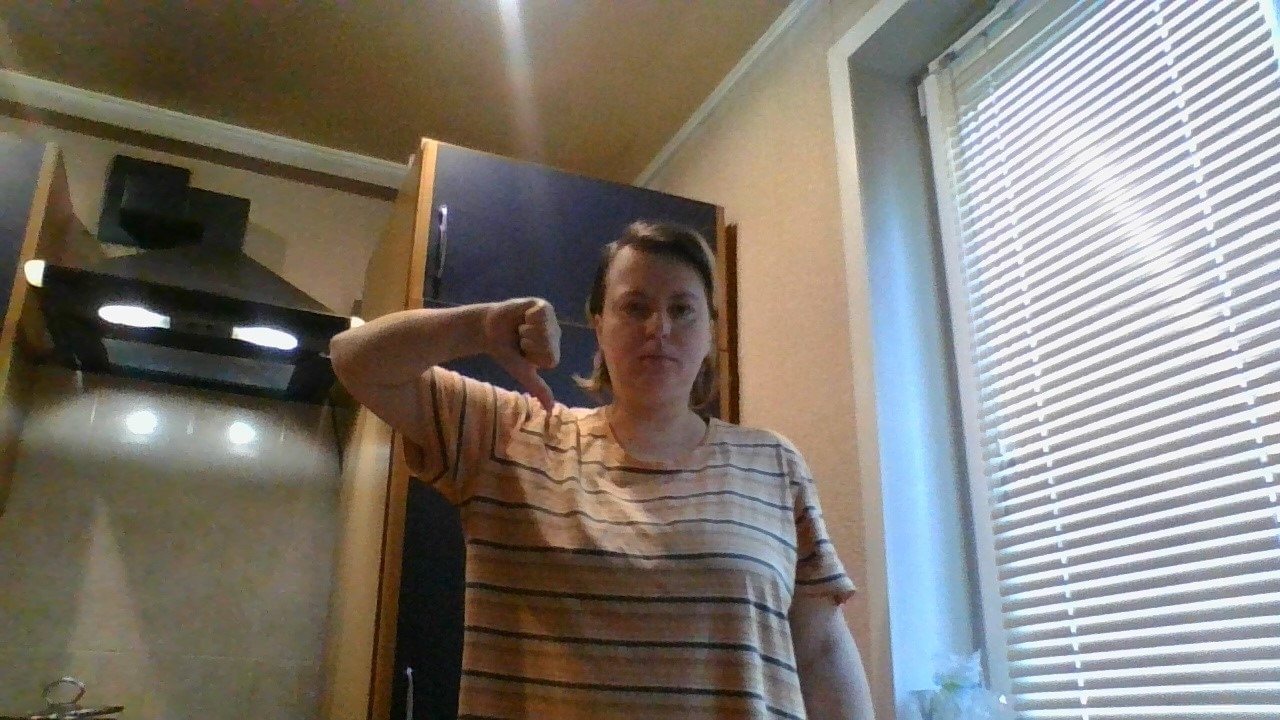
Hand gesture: dislike